Charles Mackarness

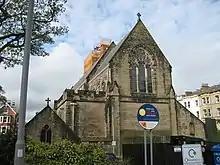
St Martin's-on-the-Hill, Scarborough

Mackarness was ordained as a deacon in 1874 and as a priest the following year. He was the Assistant Curate of St Mary's, Reading from 1874 to 1879, and also a chaplain to his father, the Bishop of Oxford, from 1875 to 1878. He kept up his football career by founding the Reading Minster club.